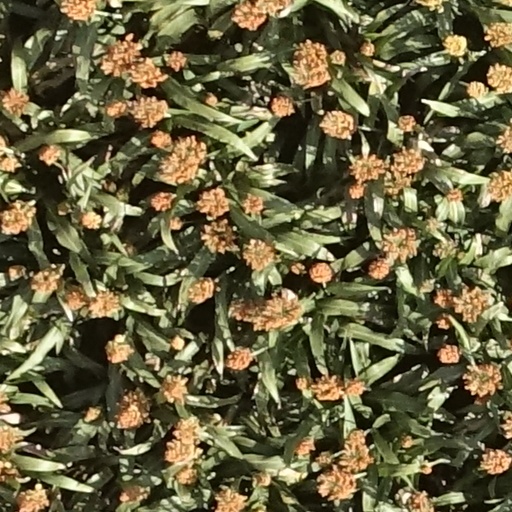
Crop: sorghum